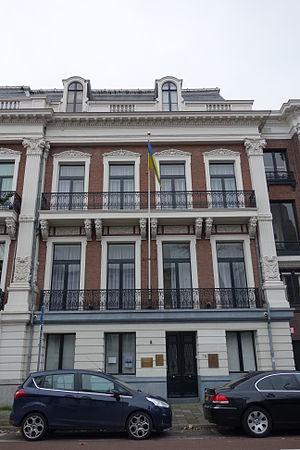
Voici les représentations diplomatiques de l'Ukraine à l'étranger :